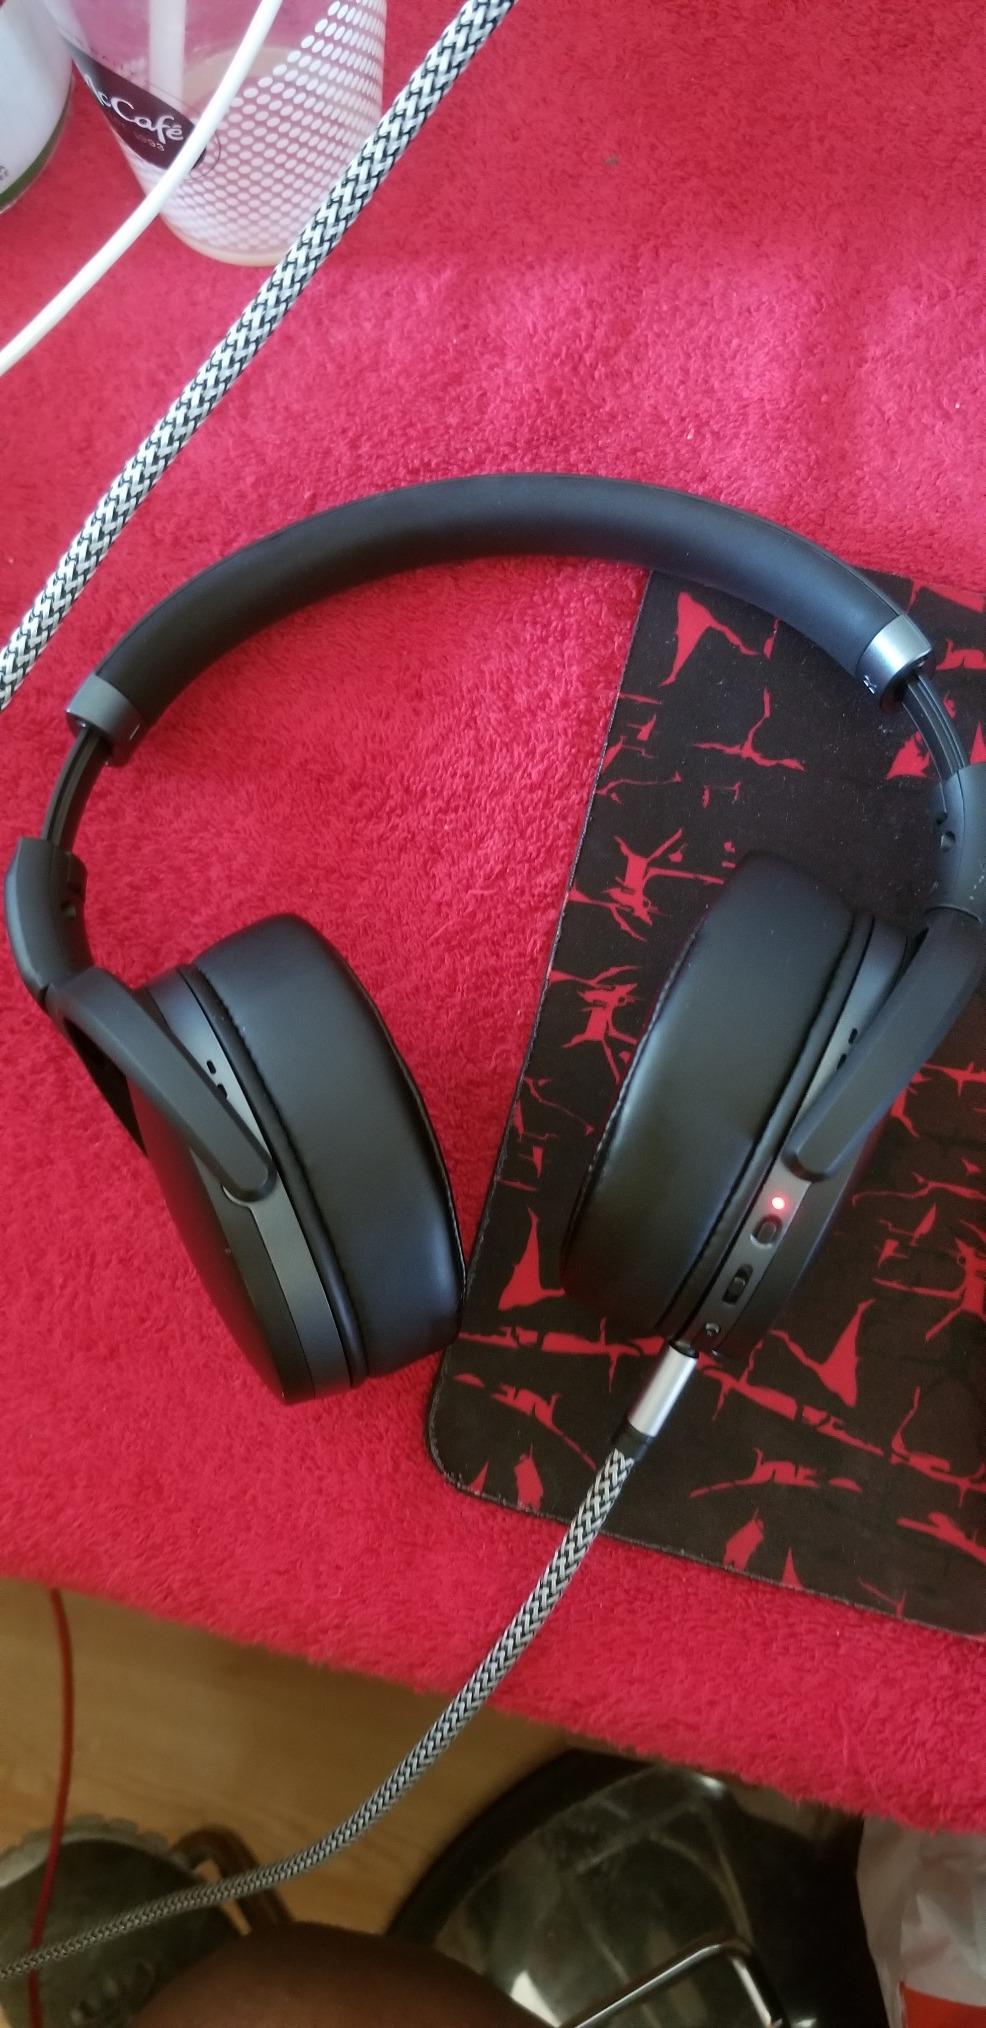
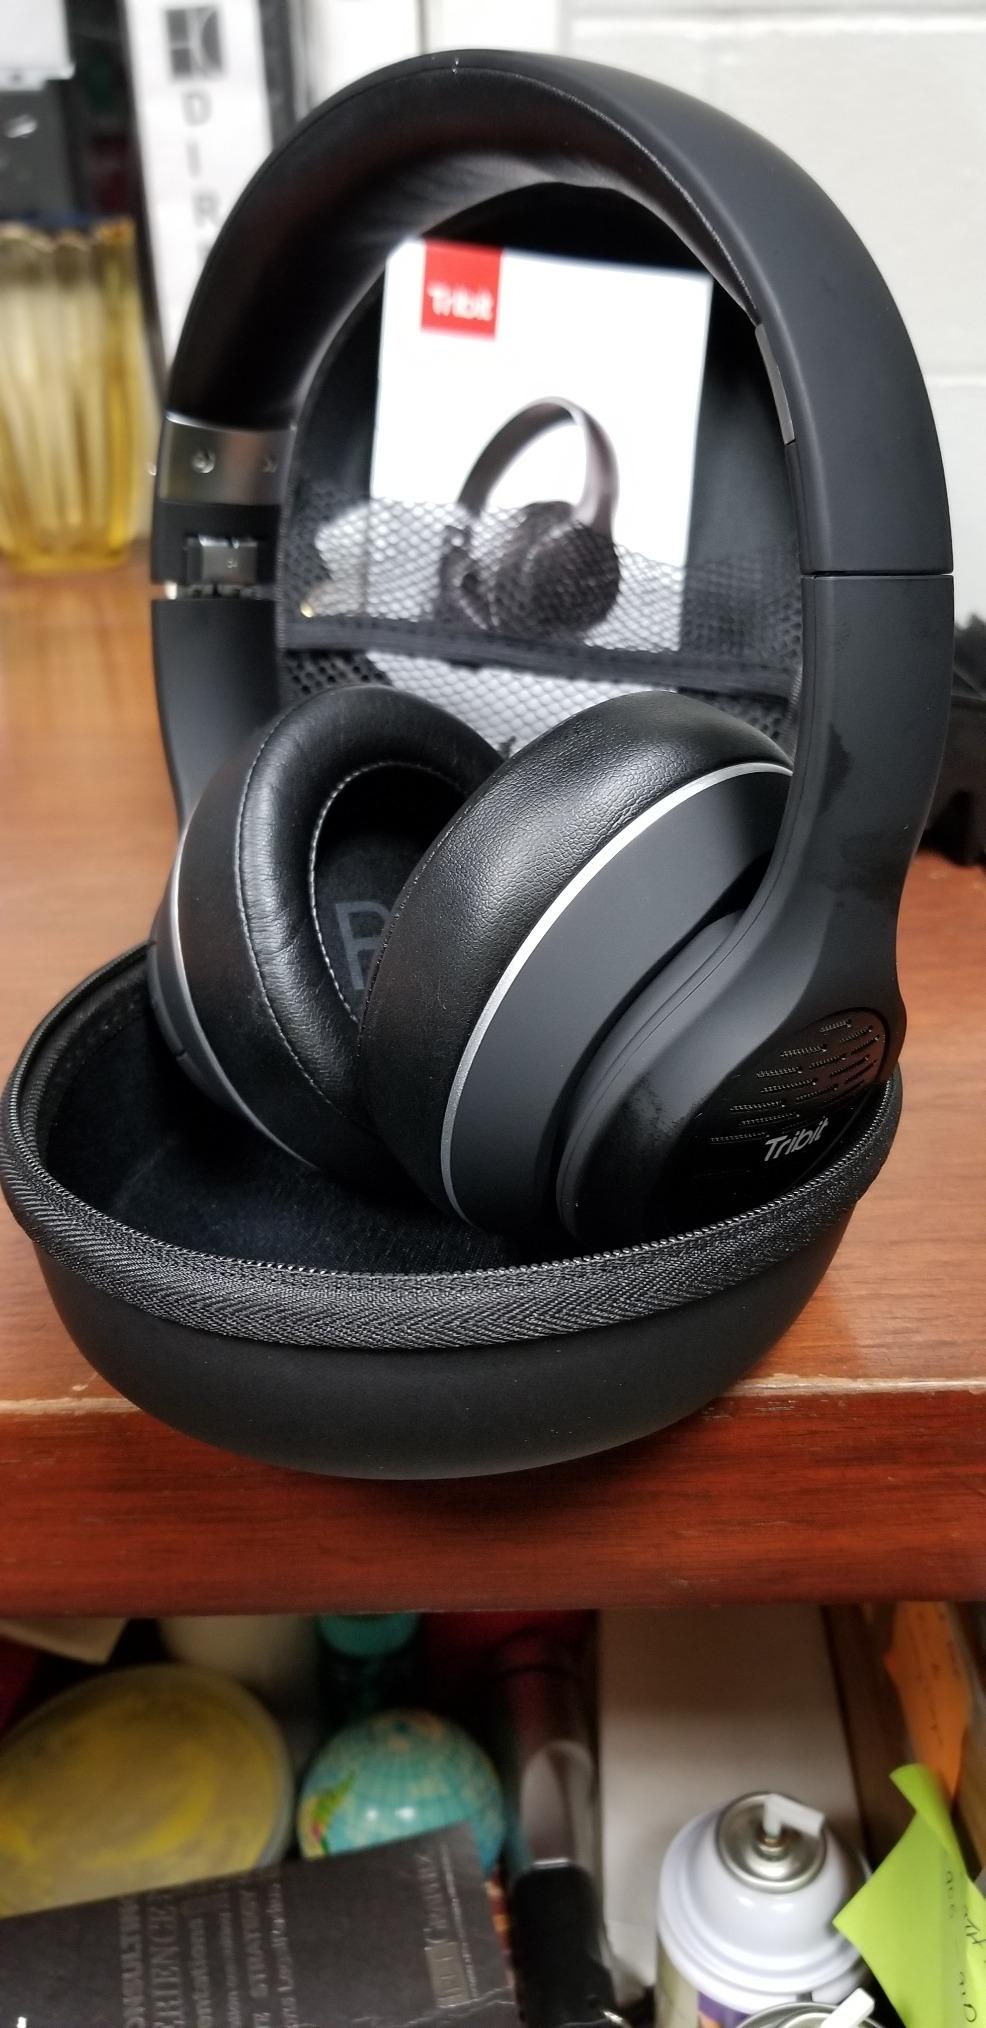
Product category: headphones
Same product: no